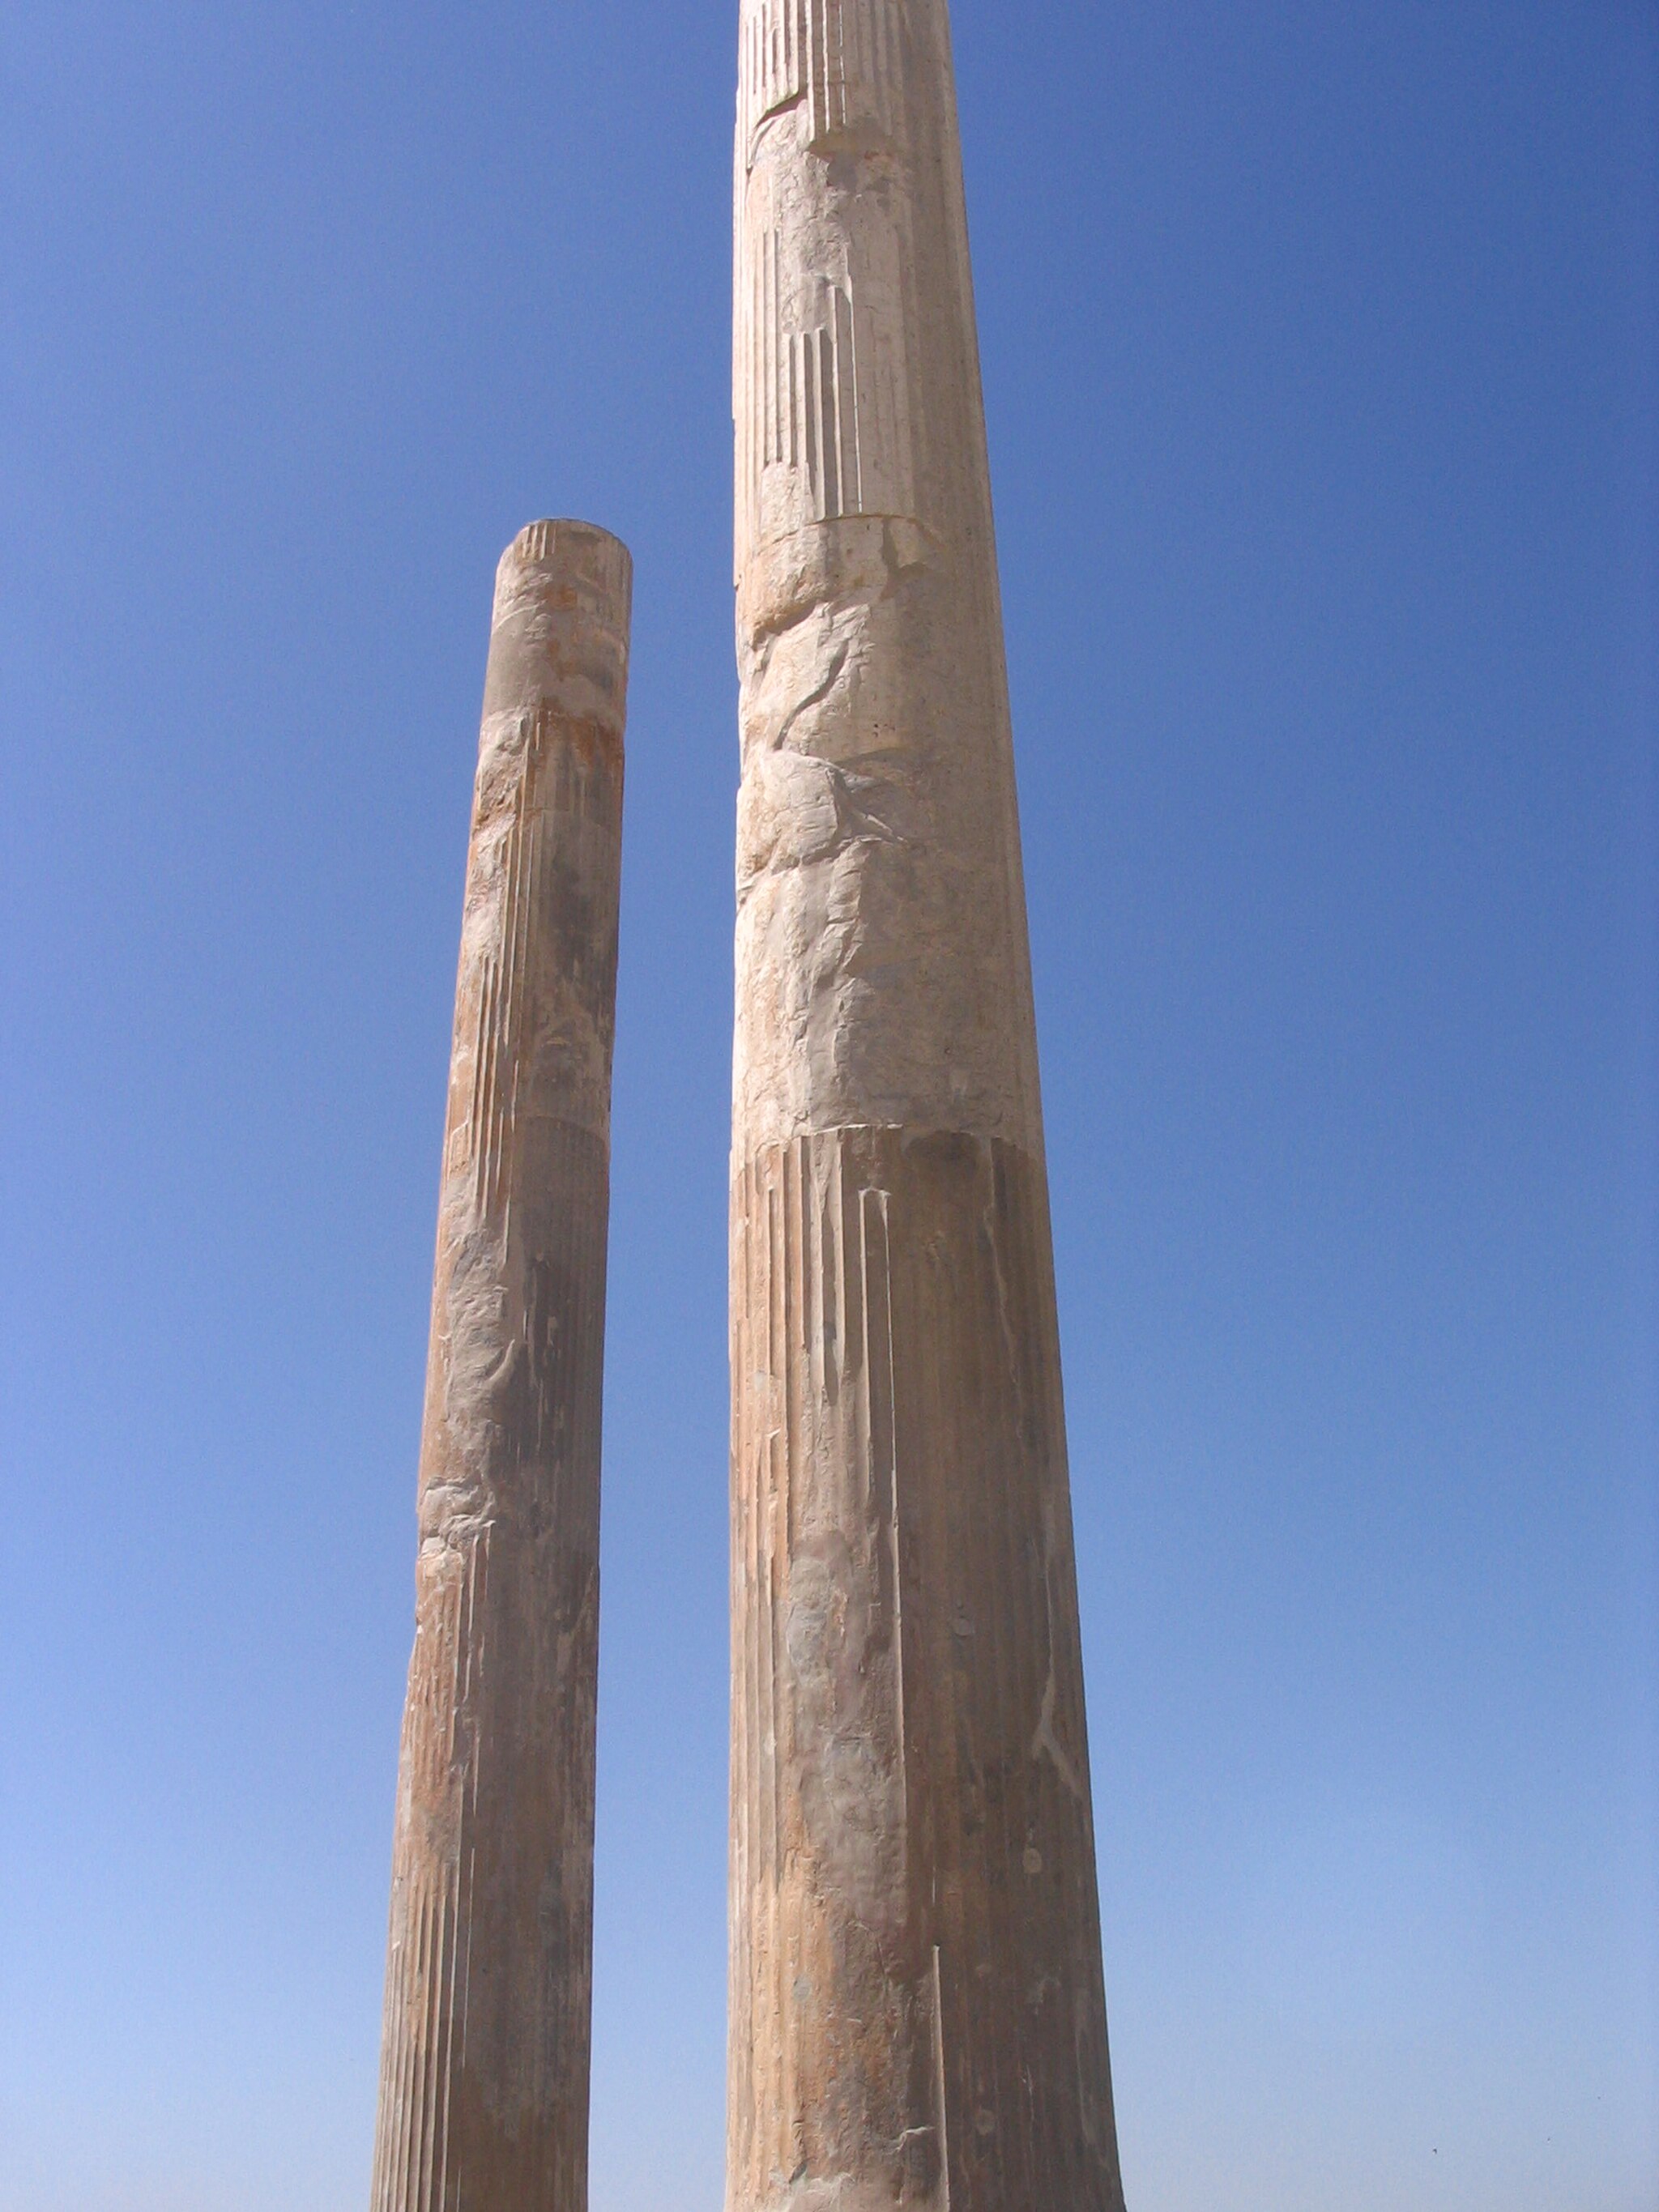
Title: Ruins of Persepolis 8
Description: Ancient Persian city of Persepolis
Date: 2005-06-08 14:10
Categories: Columns in Persepolis, Taken with Canon PowerShot A75, Flickr images reviewed by File Upload Bot (Magnus Manske), Files with coordinates missing SDC location of creation, 2005 in Persepolis